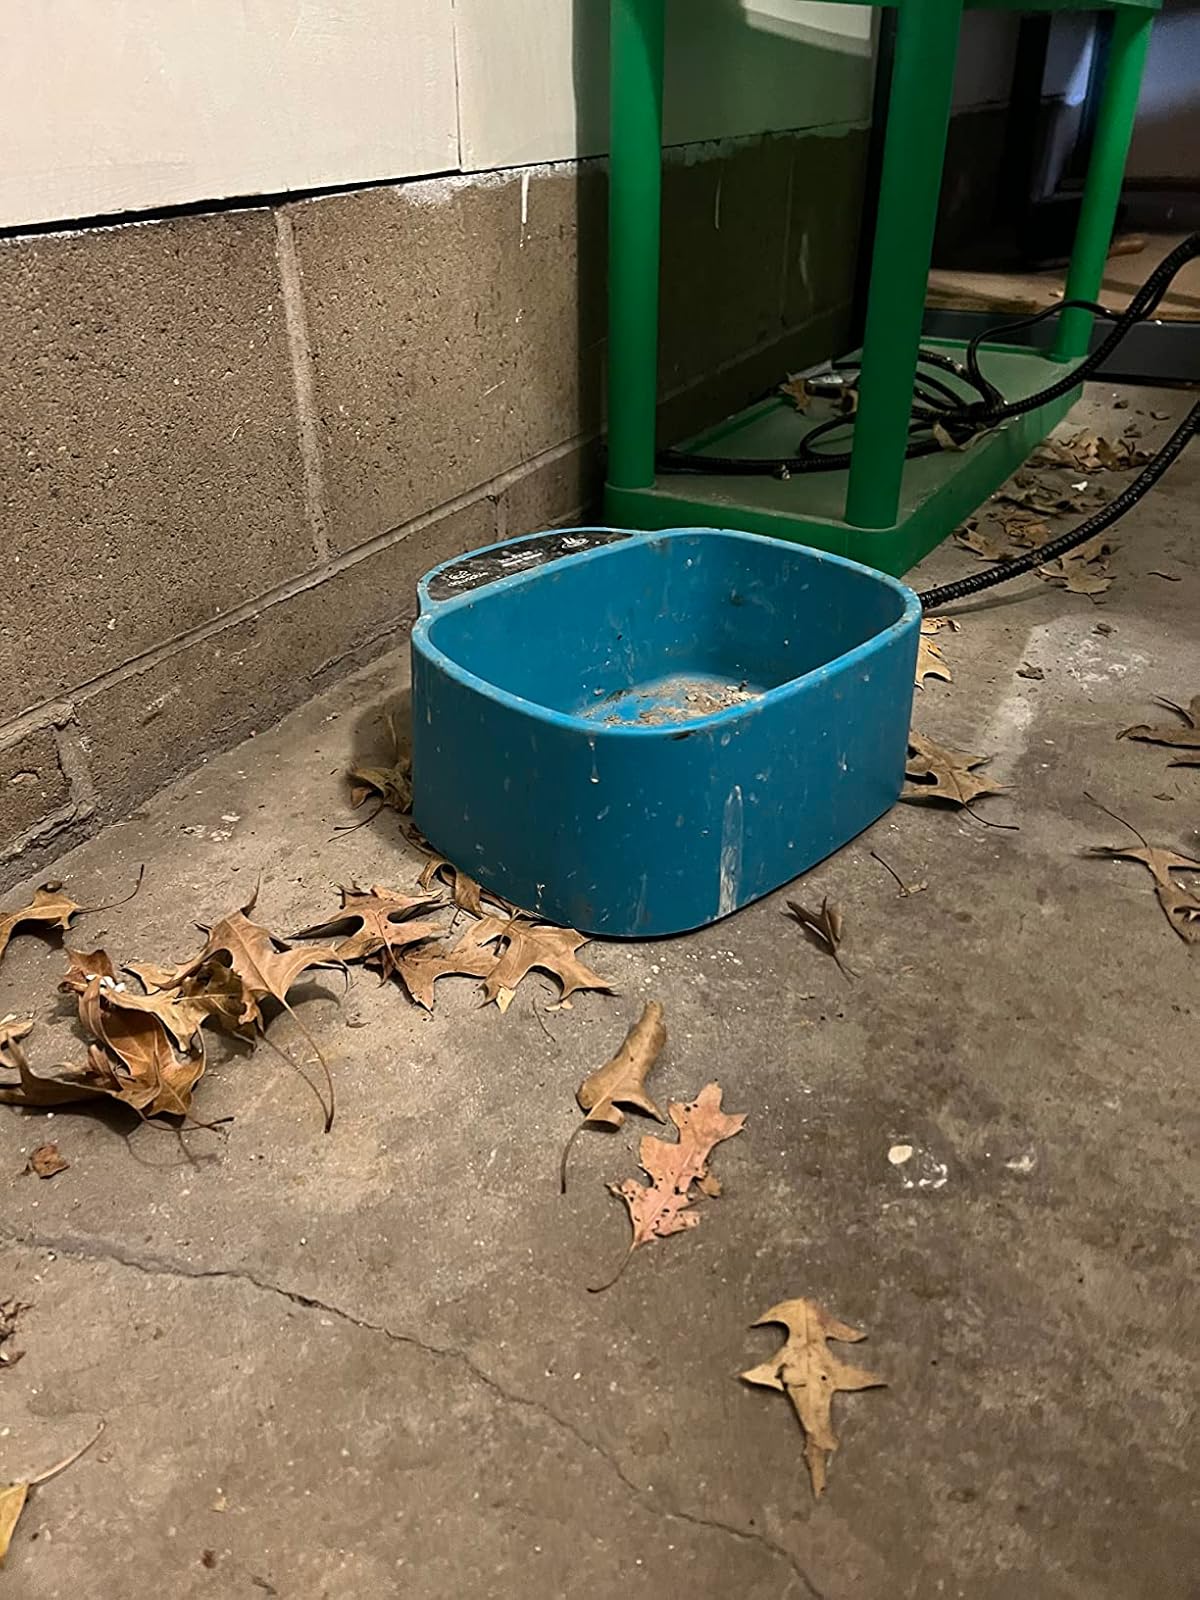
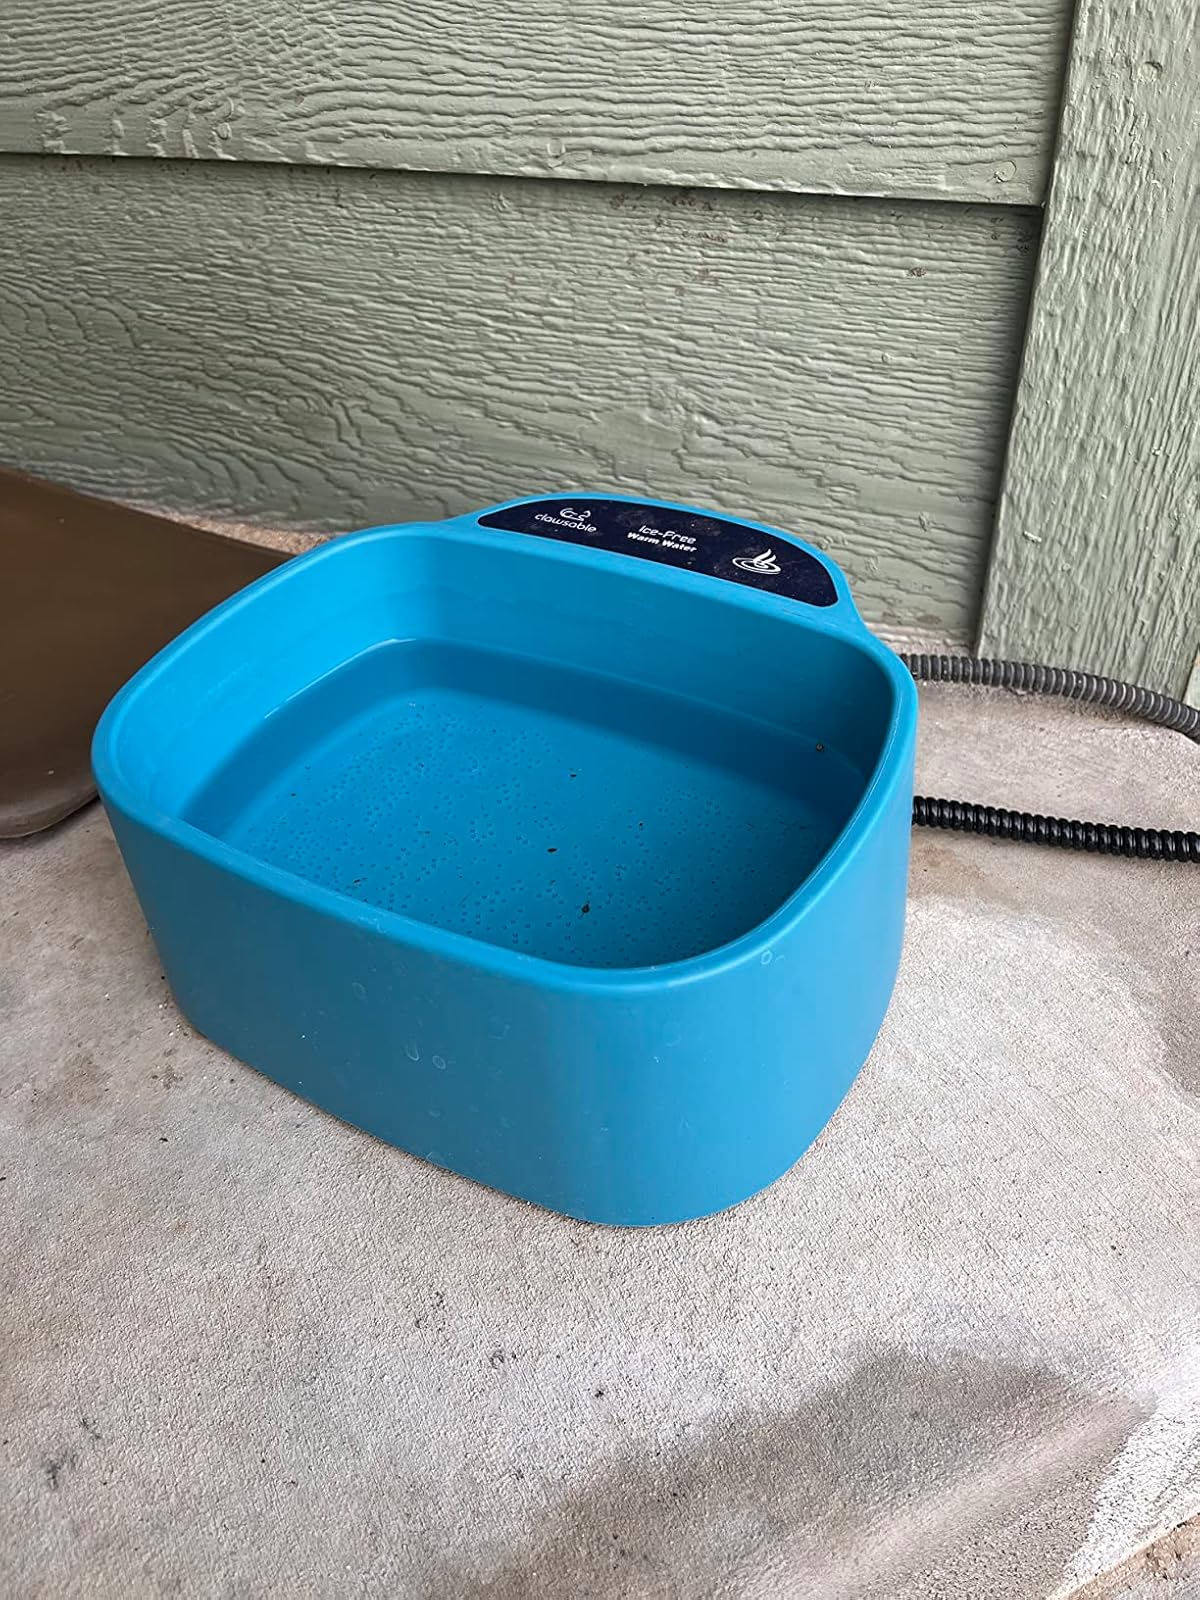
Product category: items_bowl
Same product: yes